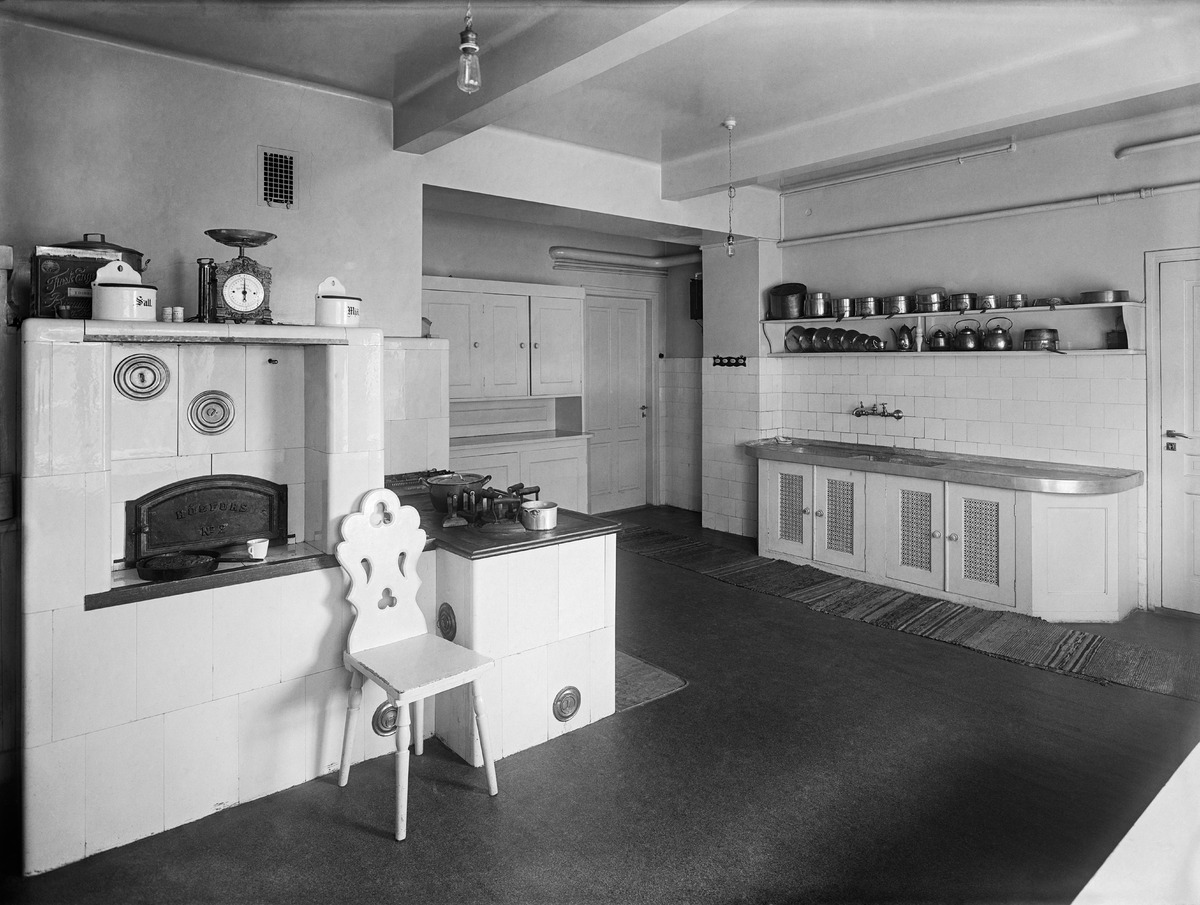
Insinööri Allan Hjeltin kodista
sisällön kuvaus: Insinööri Allan Hjeltin kodista. Tehtaankatu 32, keittiö. mustavalkoinen
Kuvaaja: Sundström, Eric, valokuvaaja
Ajankohta: kuvausaika 1914 - 1919
Paikka: Suomi, Uusimaa, Helsinki, Eira Helsinki, Tehtaankatu 32. Edelfeltintie 7
Aiheet: asunnot, keittiöt, leivinuunit, uunit, hellat, kaapit, tuolit, silitysraudat, astiat, vaa'at